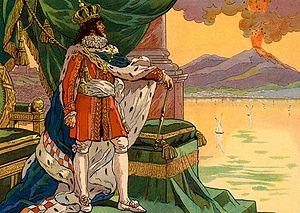
L’armée du royaume de Naples, active pendant la « décennie française », c'est-à-dire lors de la présence de la France napoléonienne dans le pays, est une armée de terre qui a participé, aux côtés de la Grande Armée, à la plupart des campagnes militaires des guerres napoléoniennes. Avec l'occupation française de 1806, le trône de Naples échoit dans un premier temps à Joseph Bonaparte, frère de Napoléon, puis, de 1808 à 1815, à Joachim Murat, l'une des plus grandes figures militaires de l'Empire.